Gyeongju

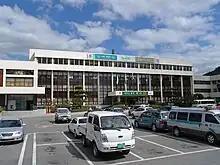
Gyeongju City Hall in Dongcheon-dong

The executive branch of the government is headed by a mayor and vice-mayor. As in other South Korean cities and counties, the mayor is elected directly, while the vice-mayor is appointed. As of 2019, the mayor is Joo Nak-young, who was elected on June 13, 2018, in the local elections. He is Gyeongju's fifth mayor to be directly elected, the sixth to preside over the city in its present form, and the 31st mayor since 1955. Like most heads of government in the Yeongnam region, he is a member of the conservative Liberty Korea Party.